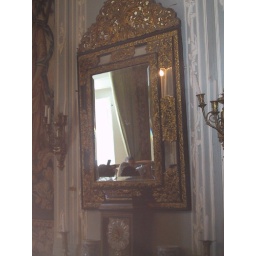
Pretty mirror in a castle in France. Taken in 2001. Don't remember the name of the castle.